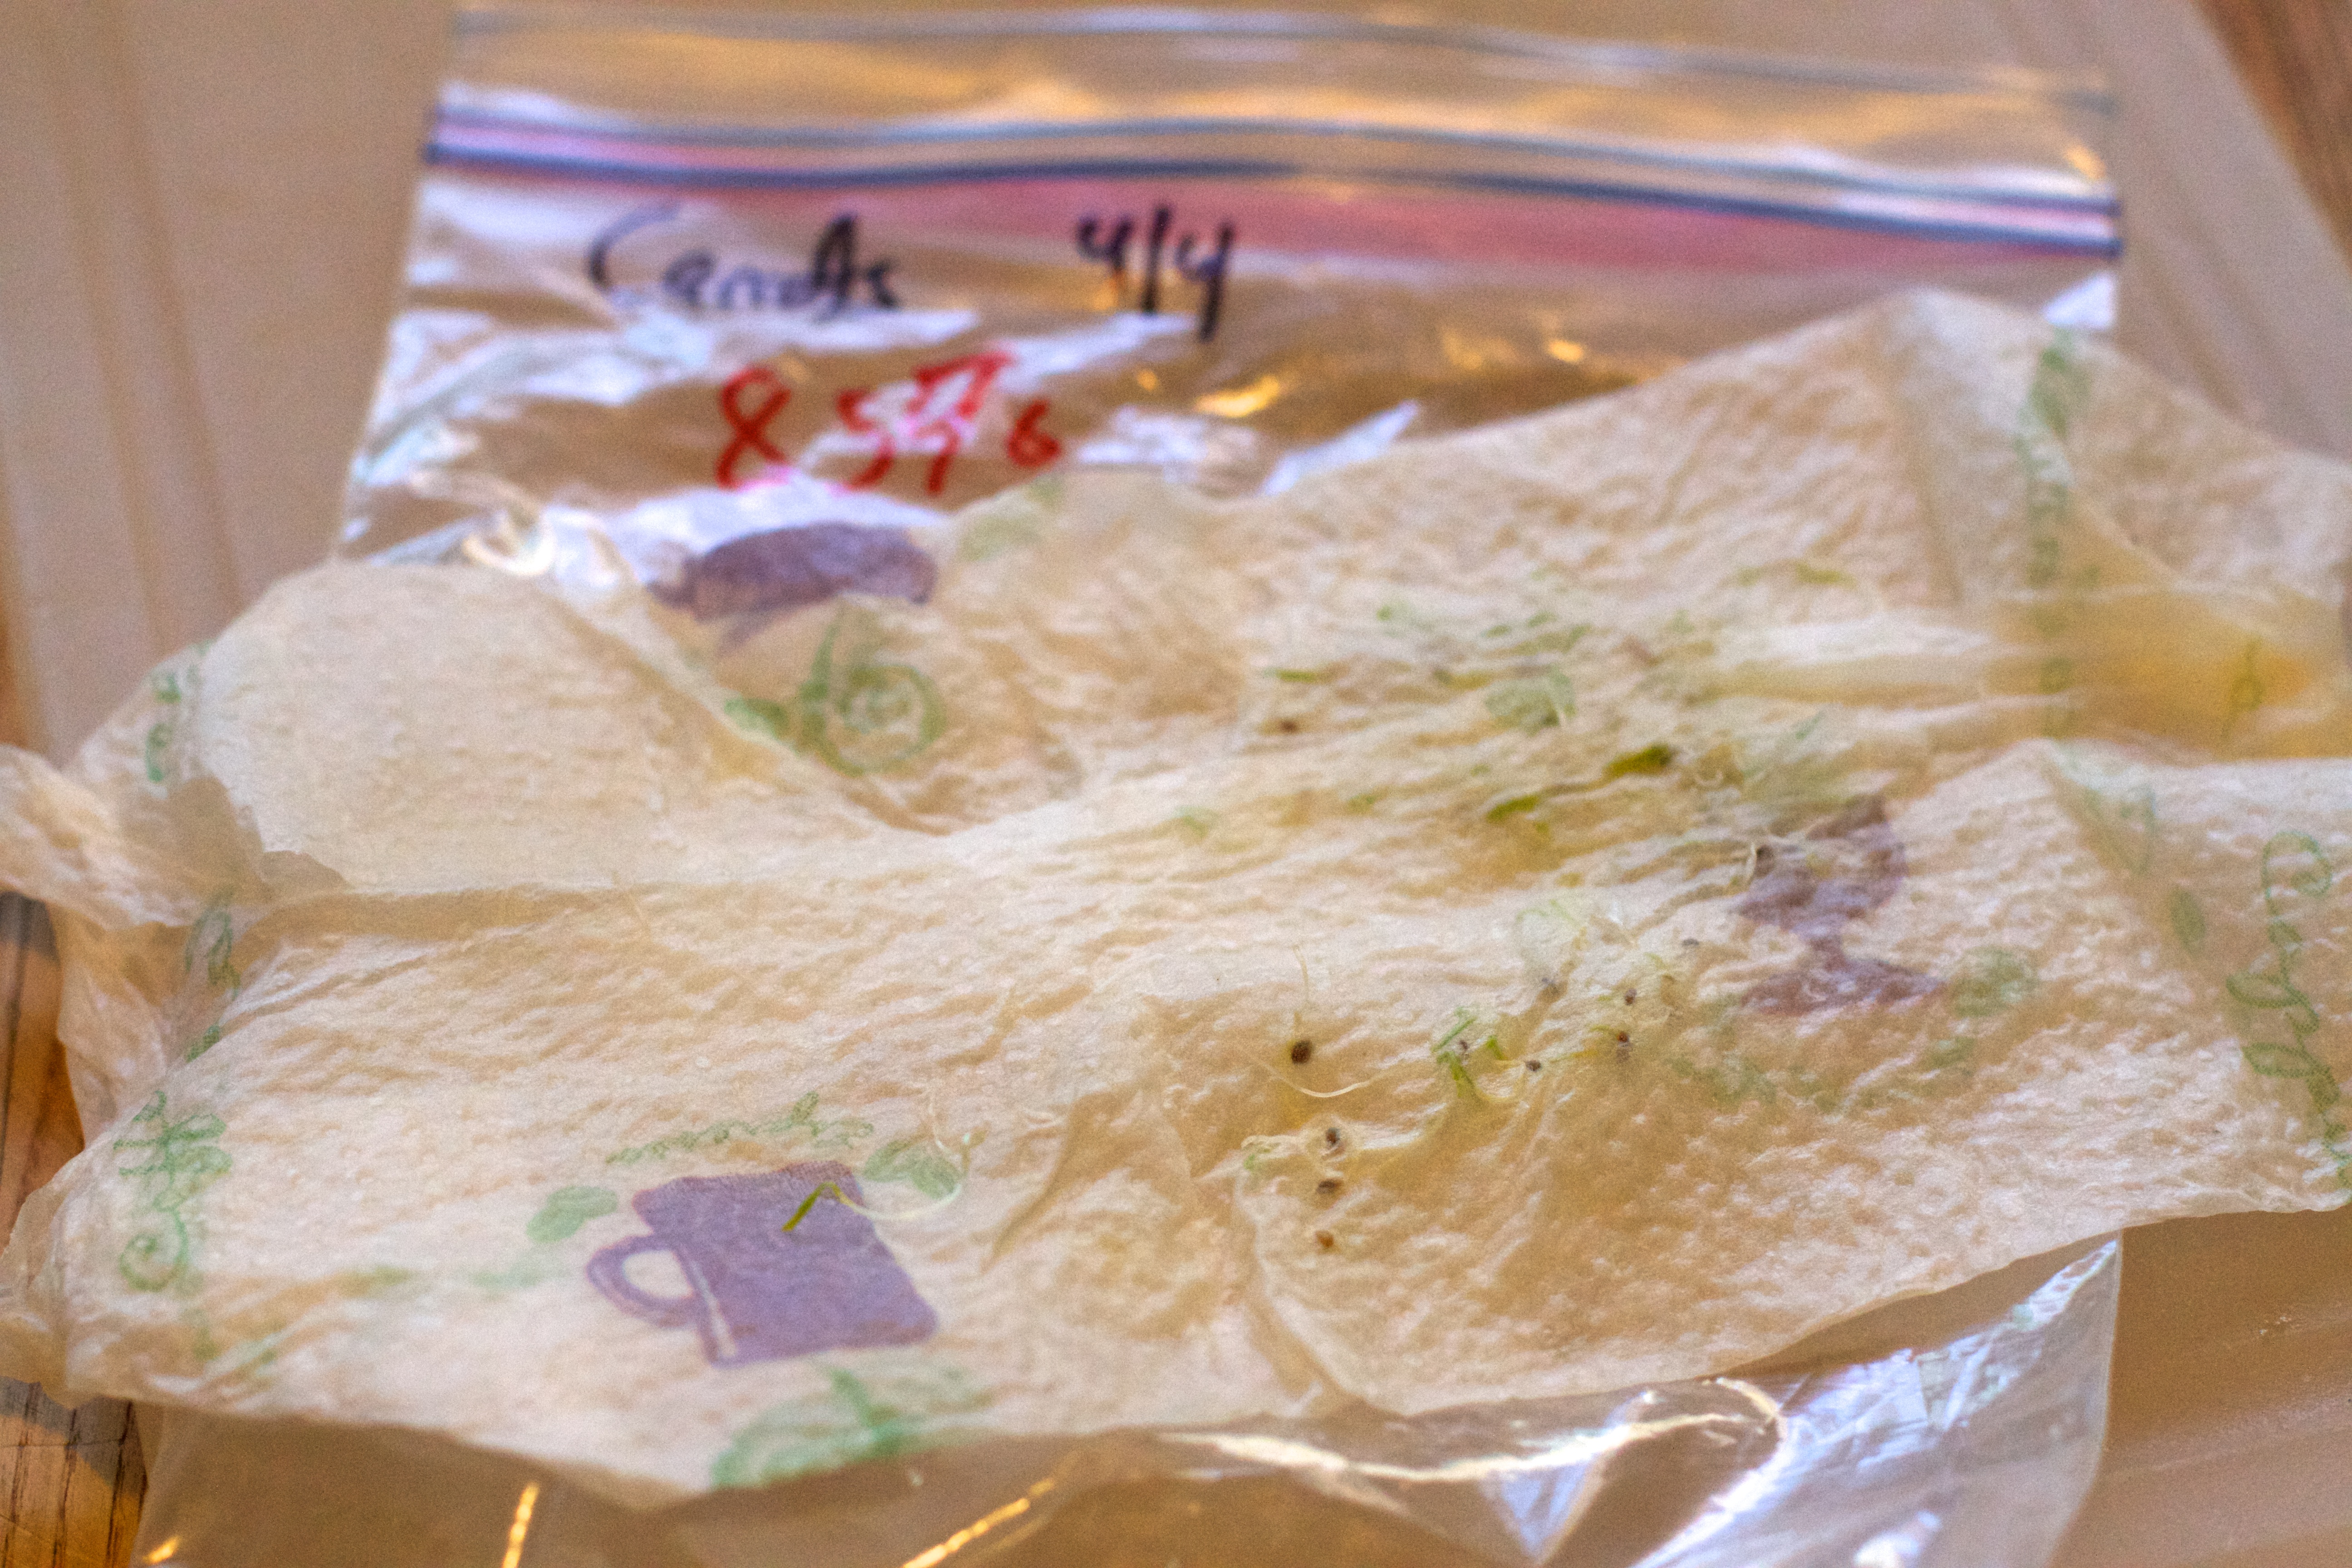
dish, meal, food, cuisine